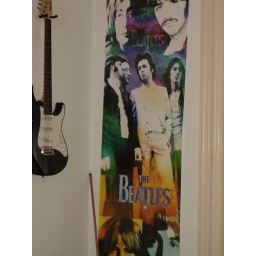
Poster and guitar on wall in my son's and his friends apartment